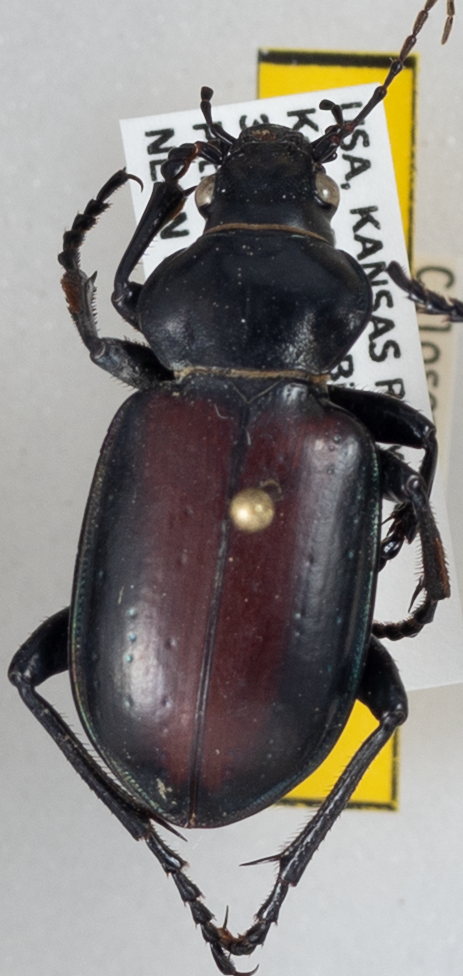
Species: Calosoma affine
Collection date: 2019-06-19
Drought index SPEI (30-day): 0.1
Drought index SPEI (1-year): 1.69
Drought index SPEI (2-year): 0.24